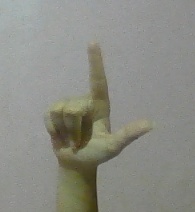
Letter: laam